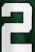
Number: 2